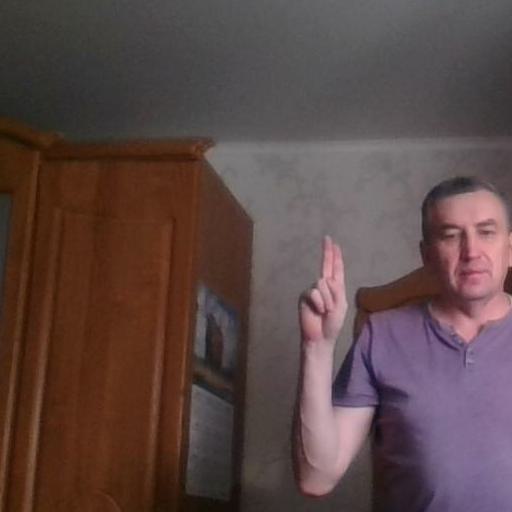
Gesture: two_up